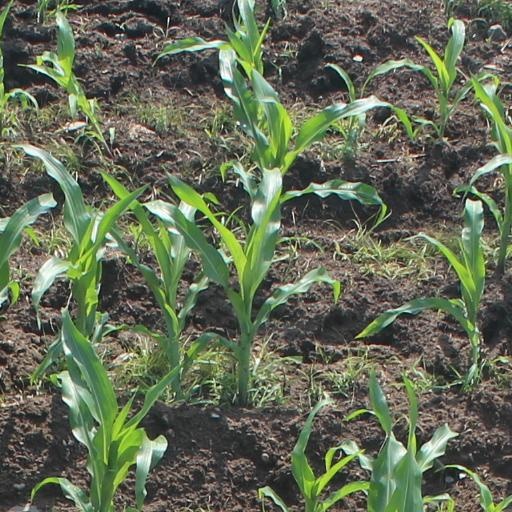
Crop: maize; corn